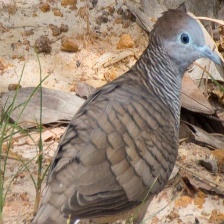
Species: ZEBRA DOVE
Scientific name: GEOPELIA STRIATA